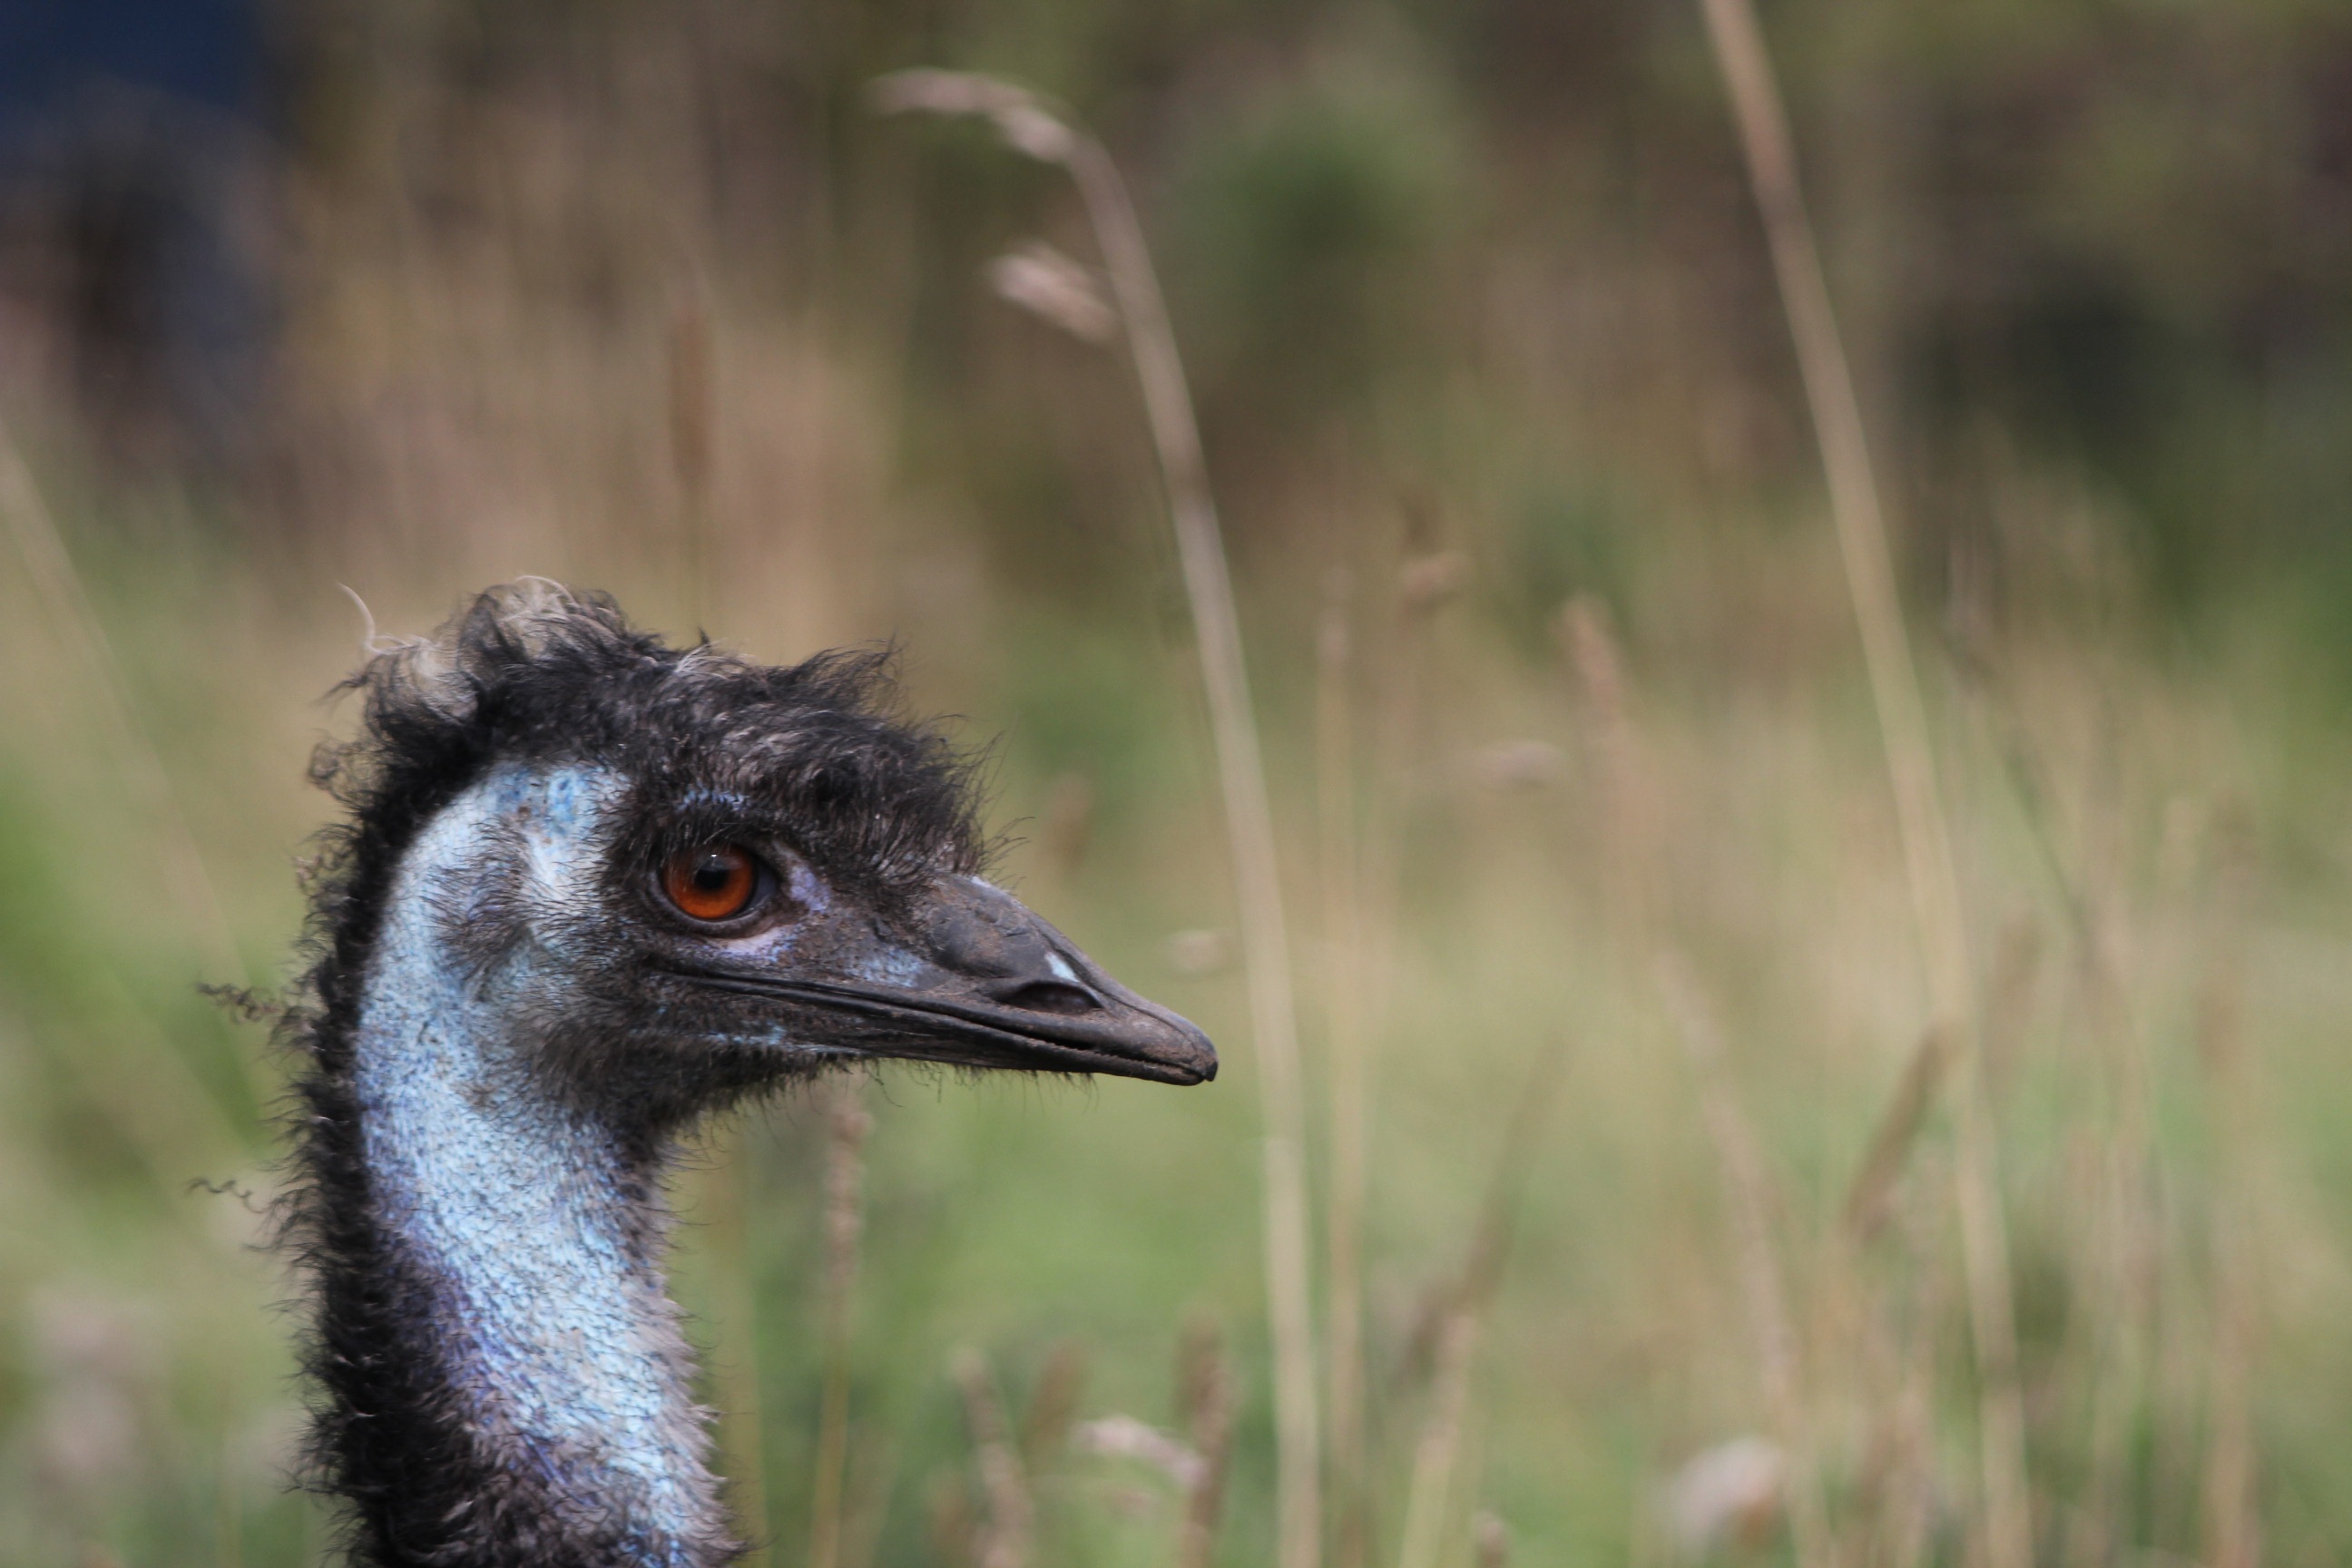
nature, grass, bird, animal, wildlife, wild, beak, ostrich, feather, avian, fauna, outdoors, face, emu, neck, eye, head, vertebrate, big, ratite, gaze, flightless bird, flightless